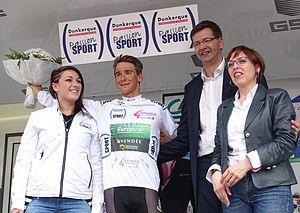
La 61ᵉ édition des Quatre Jours de Dunkerque a eu lieu du 6 au 10 mai 2015. La course fait partie du calendrier UCI Europe Tour 2015 en catégorie 2.HC.